Cable television in the United States

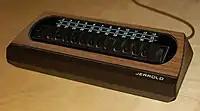
Very early "Jerrold" cable converter box from the late 1970s.

Tarlton used equipment manufactured by a new company, Jerrold Electronics. After seeing the success of the Tarlton system in 1950, Jerrold president (and future Pennsylvania governor) Milton Shapp reorganized his company to build equipment for the now-growing cable industry. In 1952, Tarlton went to work for Jerrold, helping to construct most of the major systems built by that company in the 1950s. Tarlton was also responsible for training many of the major operators of cable systems in the 1950s. In 2003, Tarlton was inducted in the Cable Television Hall of Fame for his work building the first widely publicized cable television company in America.